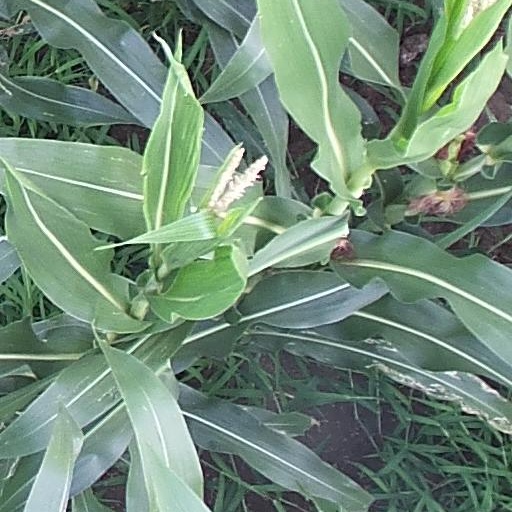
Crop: maize; corn